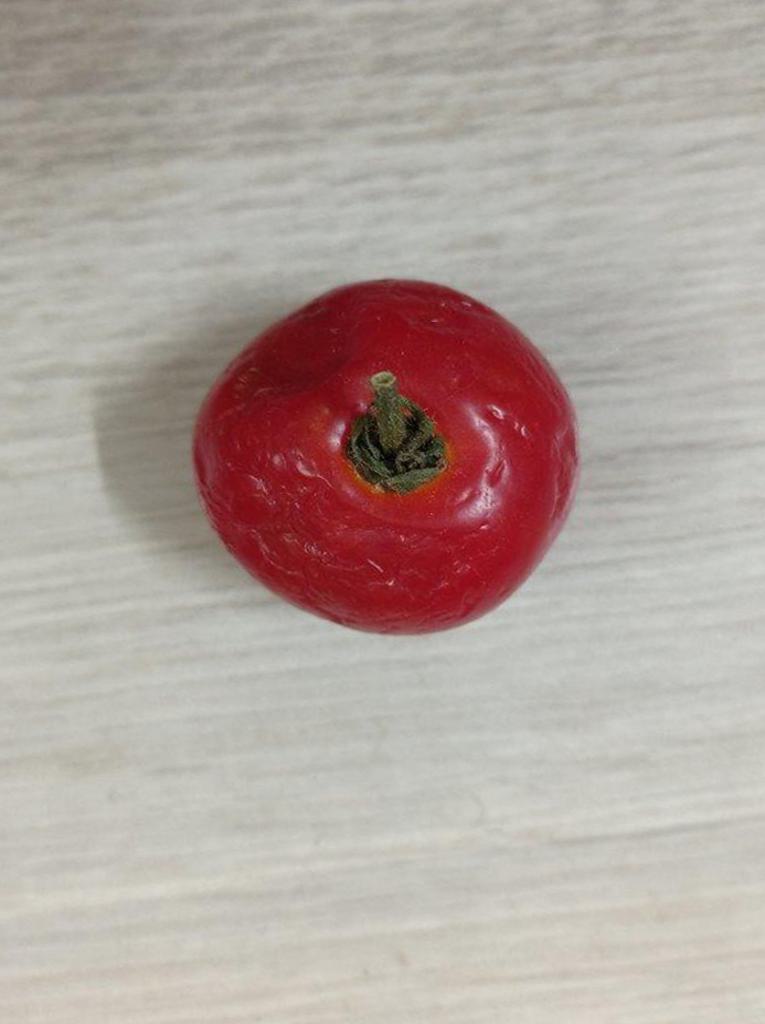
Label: Rotten